Peter Grimes

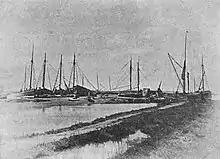
monochrome photograph of seaside quay with many fishing boats tied up

After the first orchestral Interlude (titled, in the "Four Sea Interludes" concert version, "Dawn"), the chorus, who constitute "the Borough", sing of their weary daily round and their relationship with the sea and the seasons. Grimes calls for help to haul his boat ashore, but is shunned by most of the community. Belatedly, retired skipper Balstrode and the apothecary, Ned Keene, assist Grimes by turning the capstan. Keene tells Grimes that he has found him a new apprentice (named John) from the workhouse. Nobody will volunteer to fetch the boy, until Ellen offers ("Let her among you without fault...").